Peter Wessel Wind Kildal

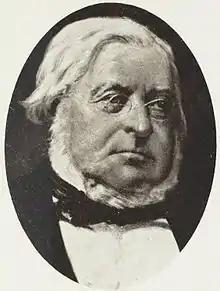
Peter Wessel Wind Kildal

Peter Wessel Wind Kildal (24 November 1814 – 22 March 1882) was a Norwegian merchant and industrialist.